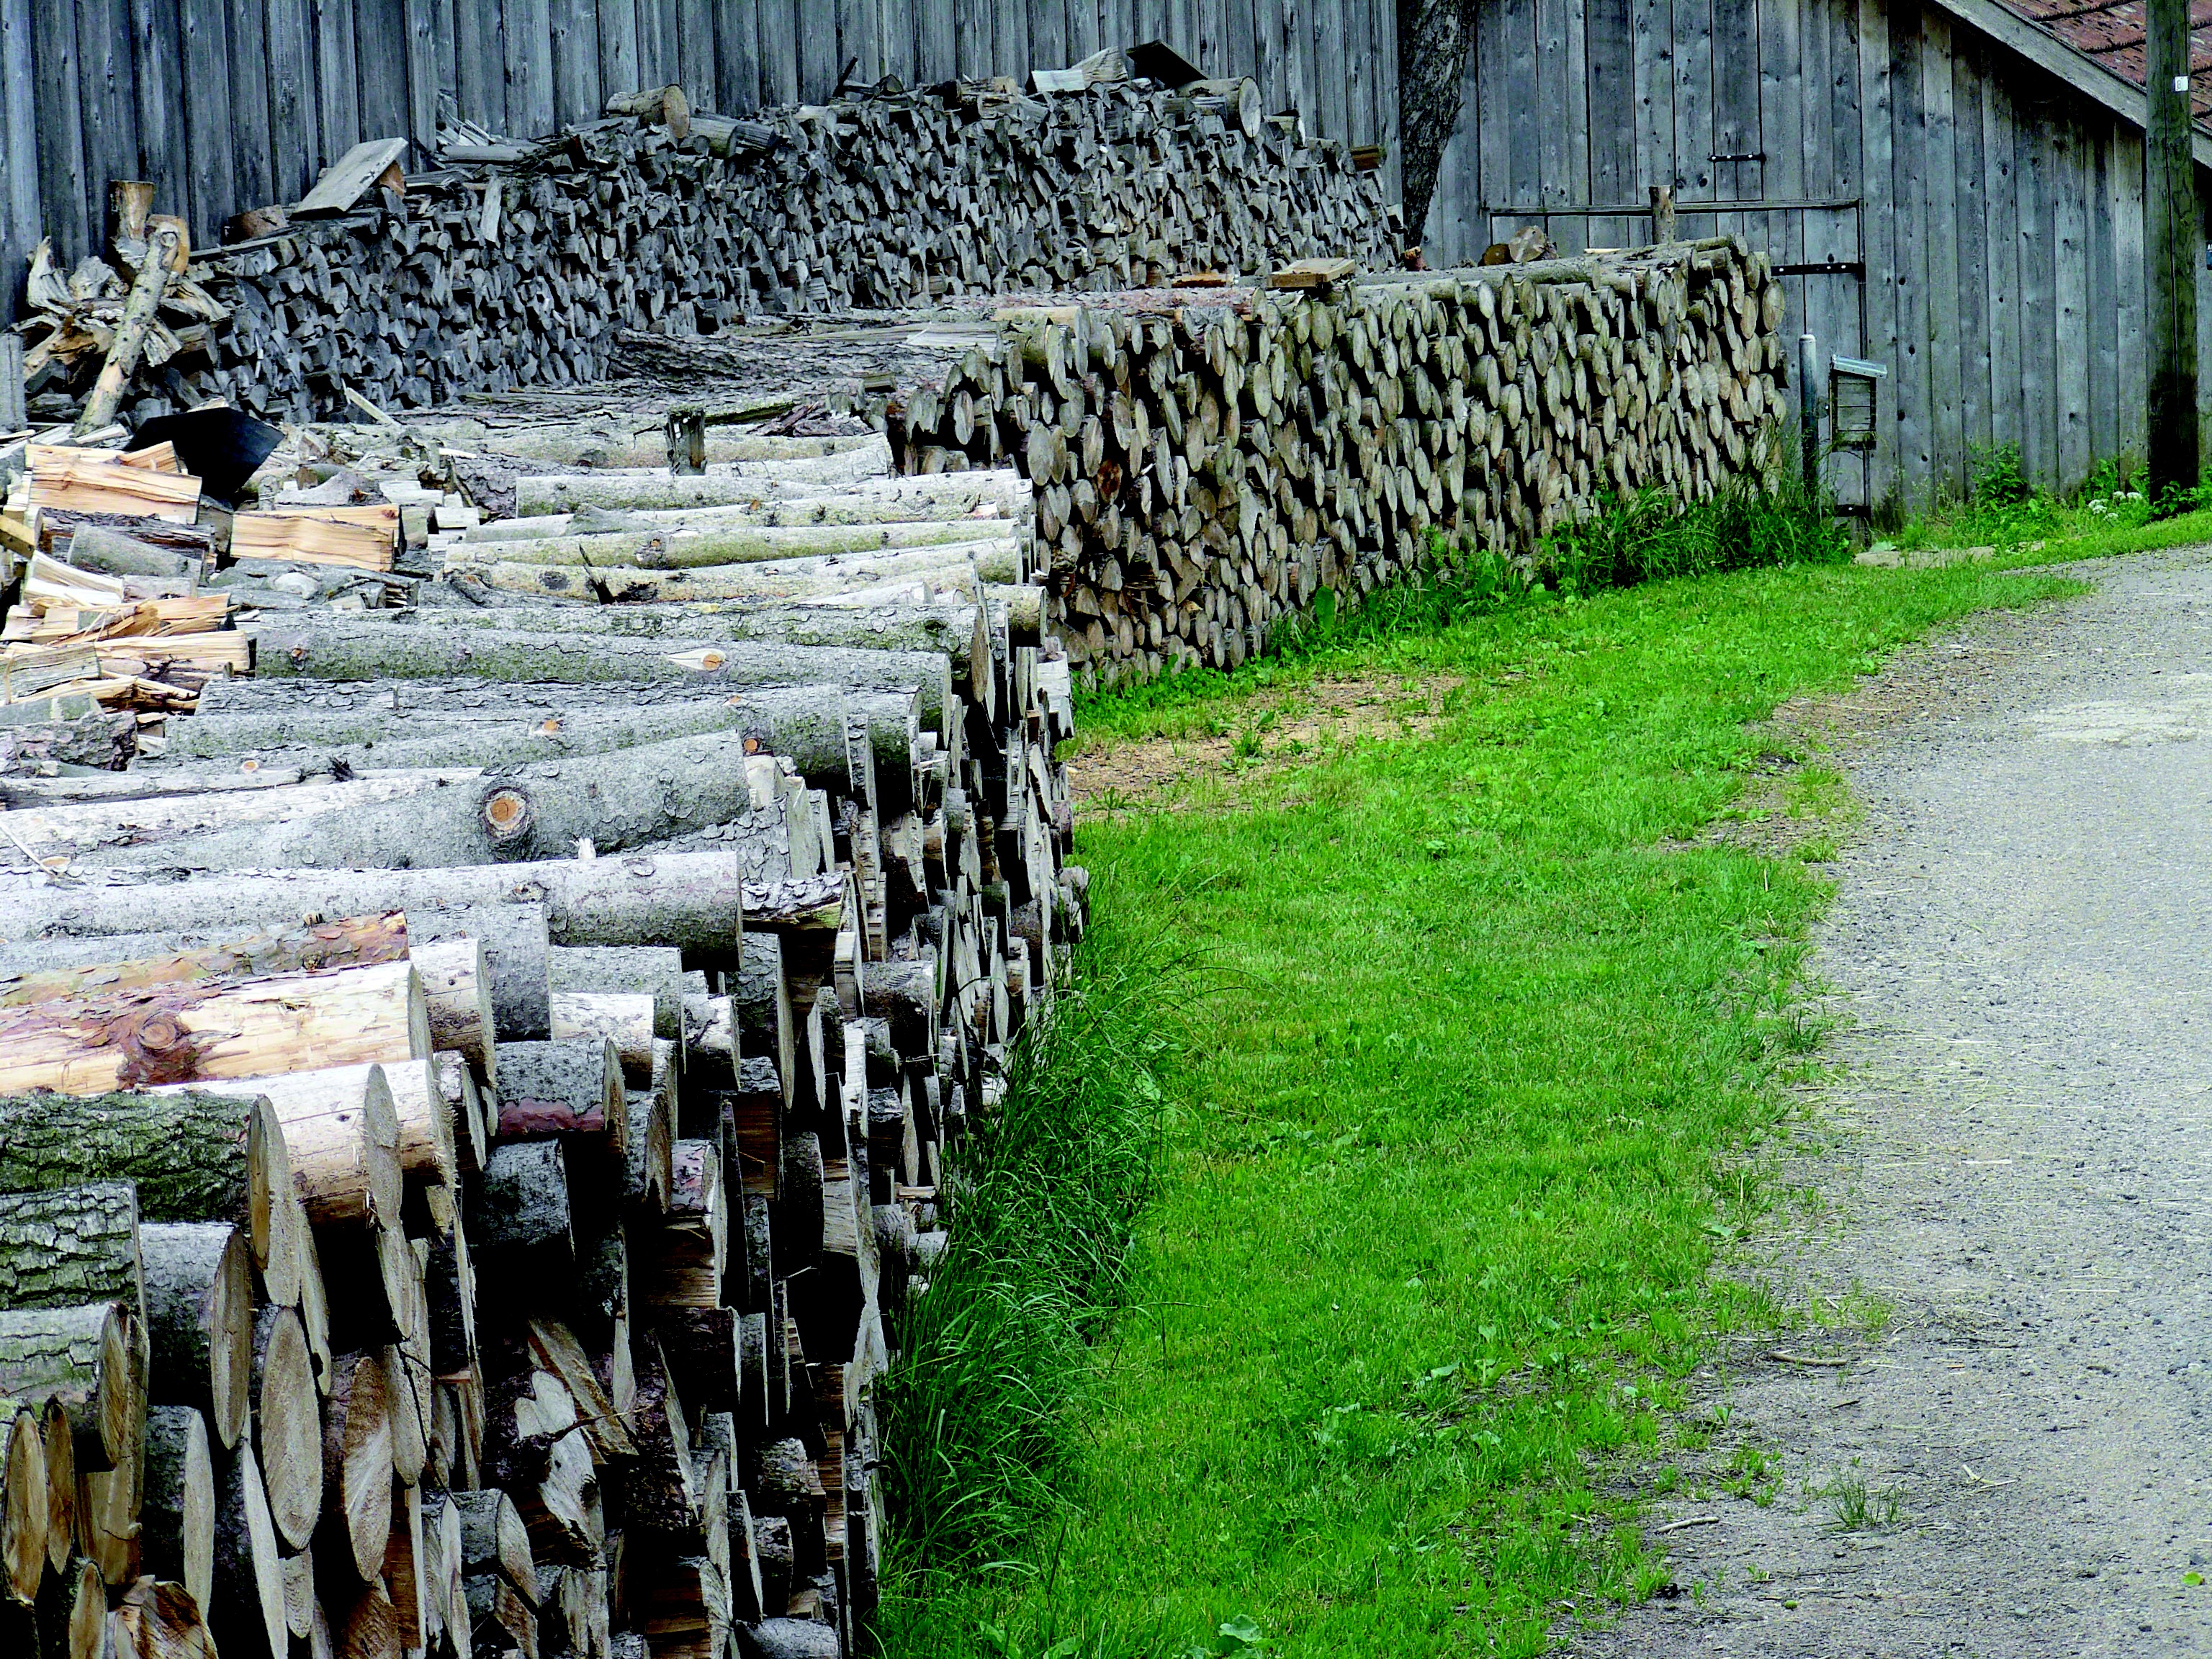
tree, nature, wood, wall, firewood, stack, storage, ruins, bavaria, rural area, pile of wood, urban area, ancient history